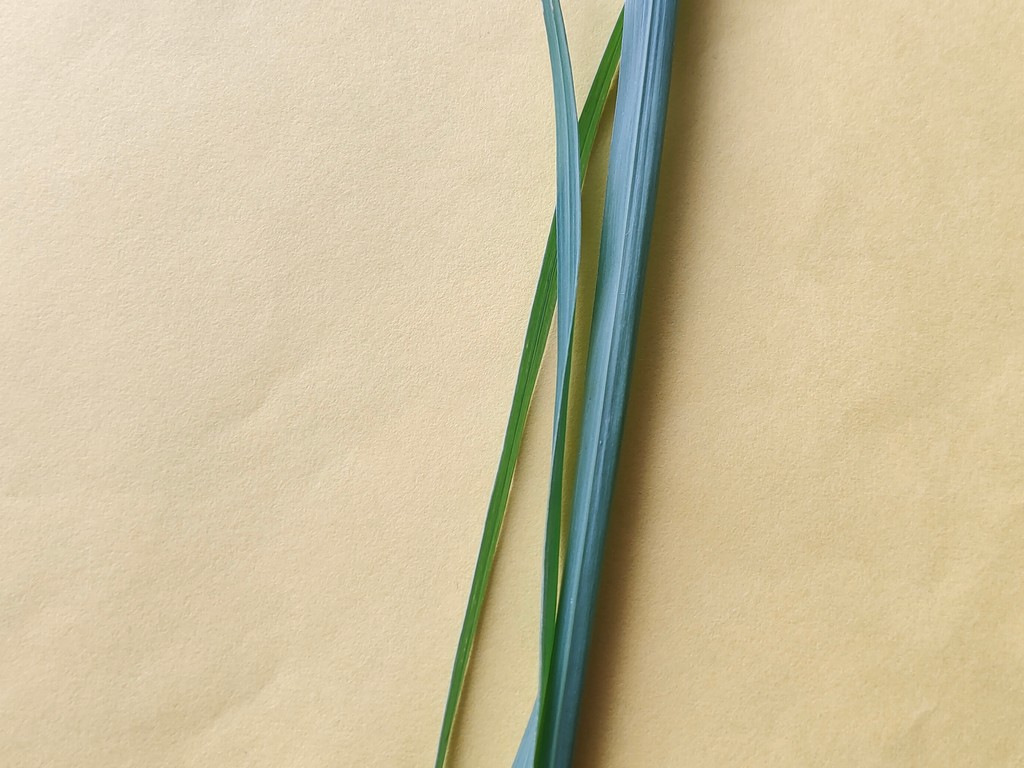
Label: Healthy